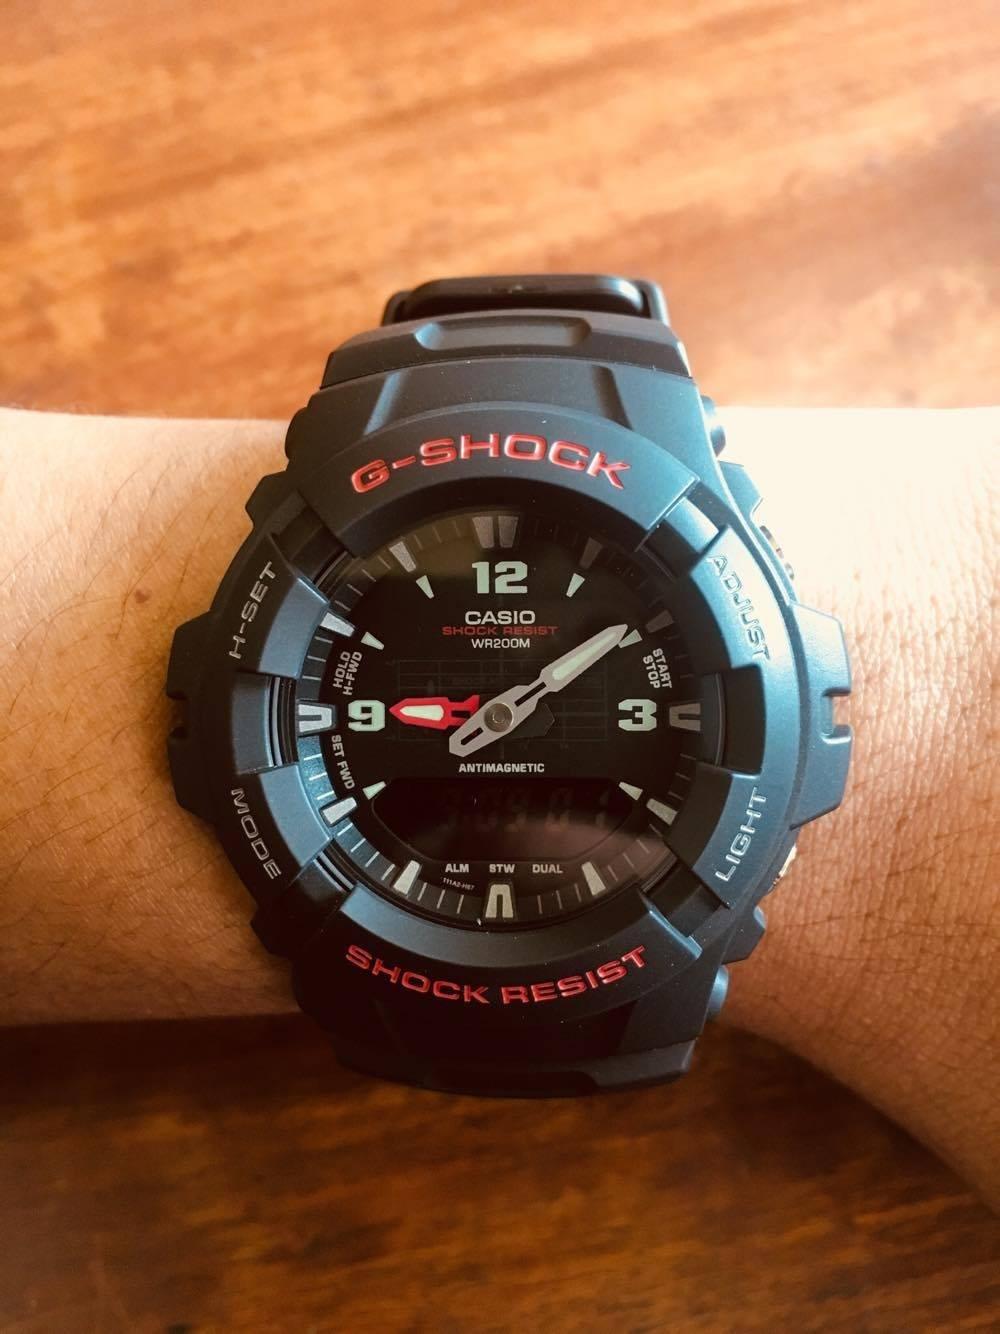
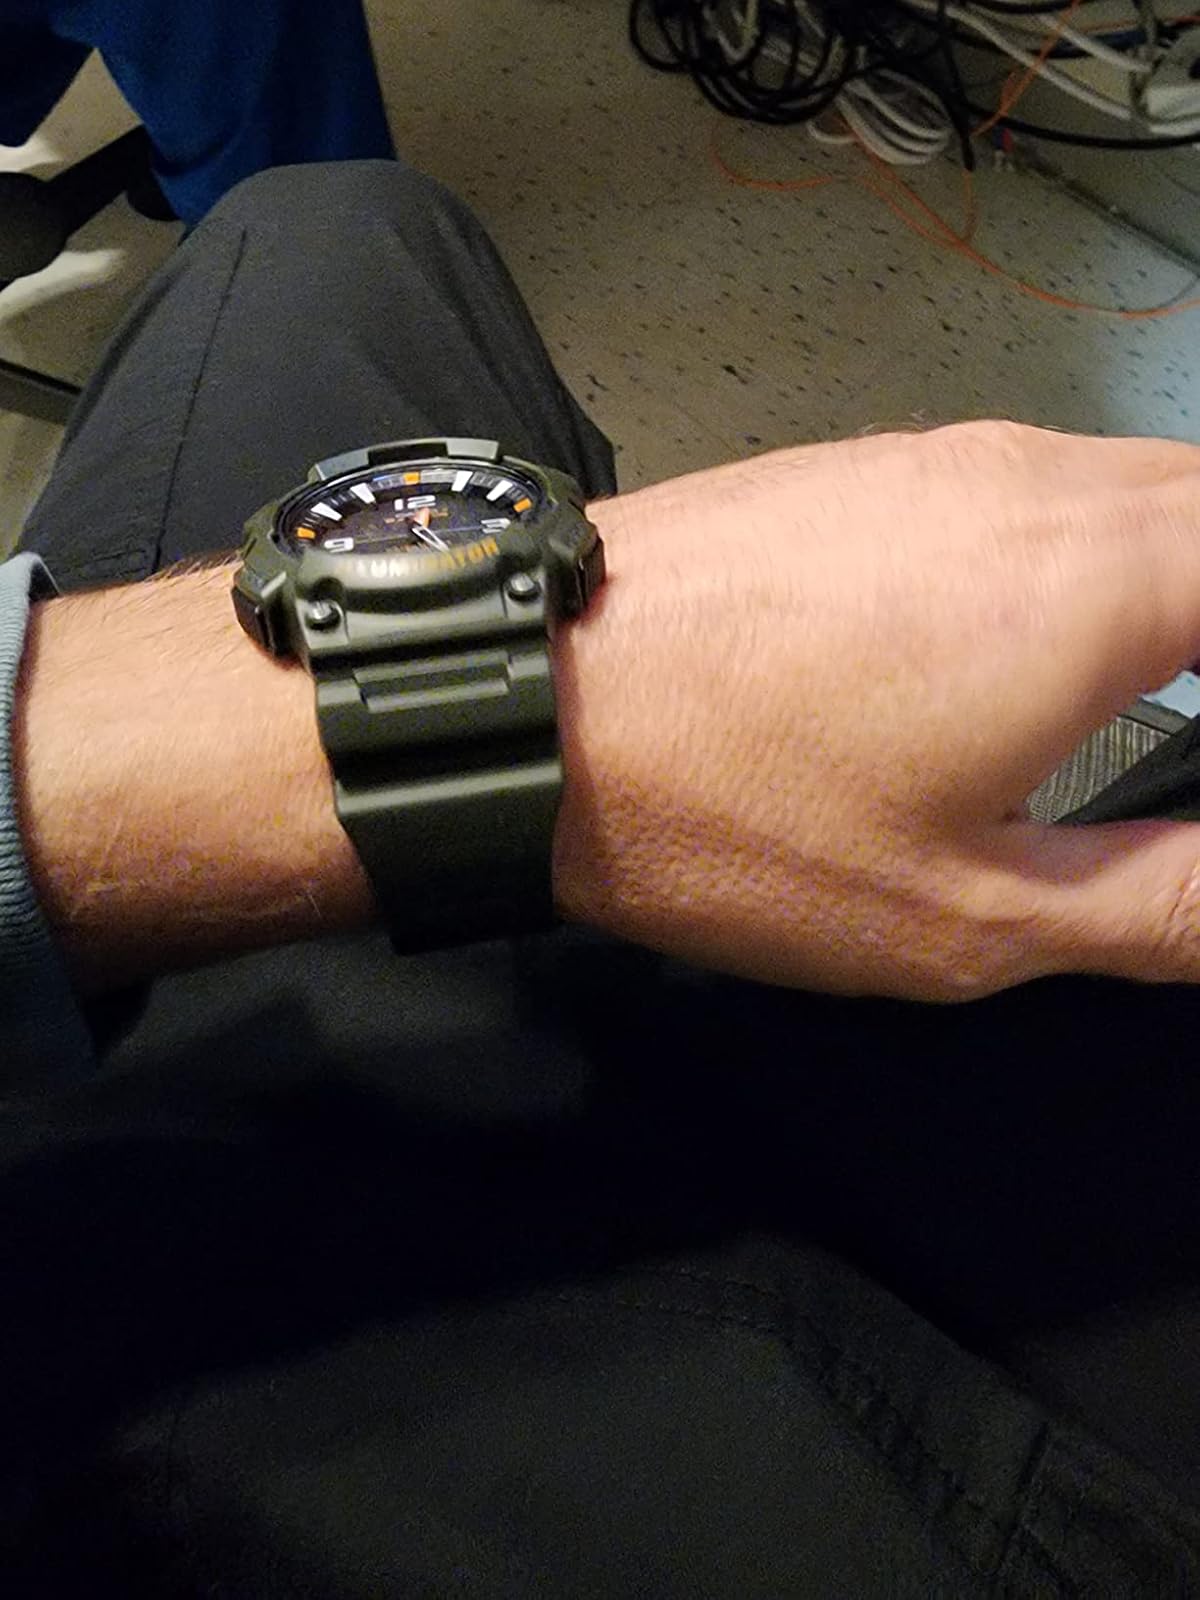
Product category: accessories_watch
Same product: no